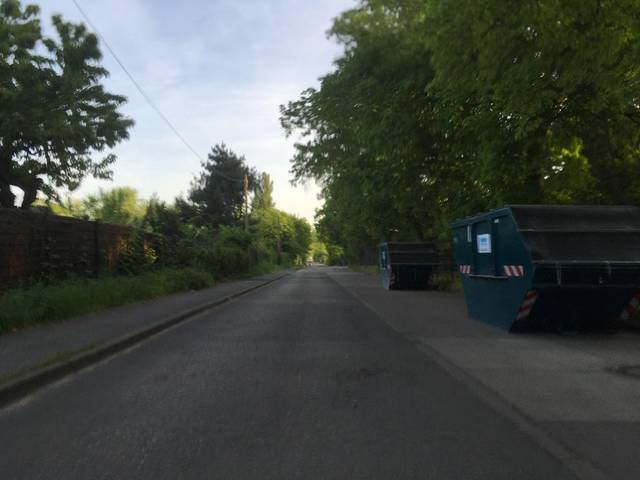
Region: Germany
Coordinates: 52.594, 13.367